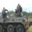
Label: tank